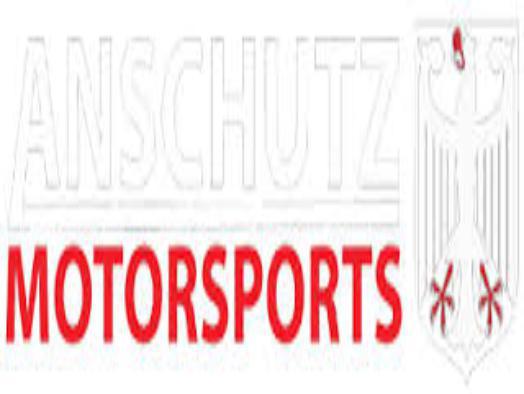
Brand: anschutz
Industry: Others